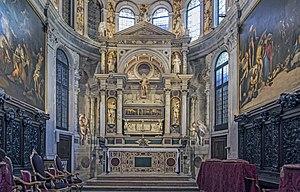
L'église Saint-Roch est un édifice religieux catholique de la fin du XVᵉ siècle situé dans le quartier San Polo de Venise en Italie.